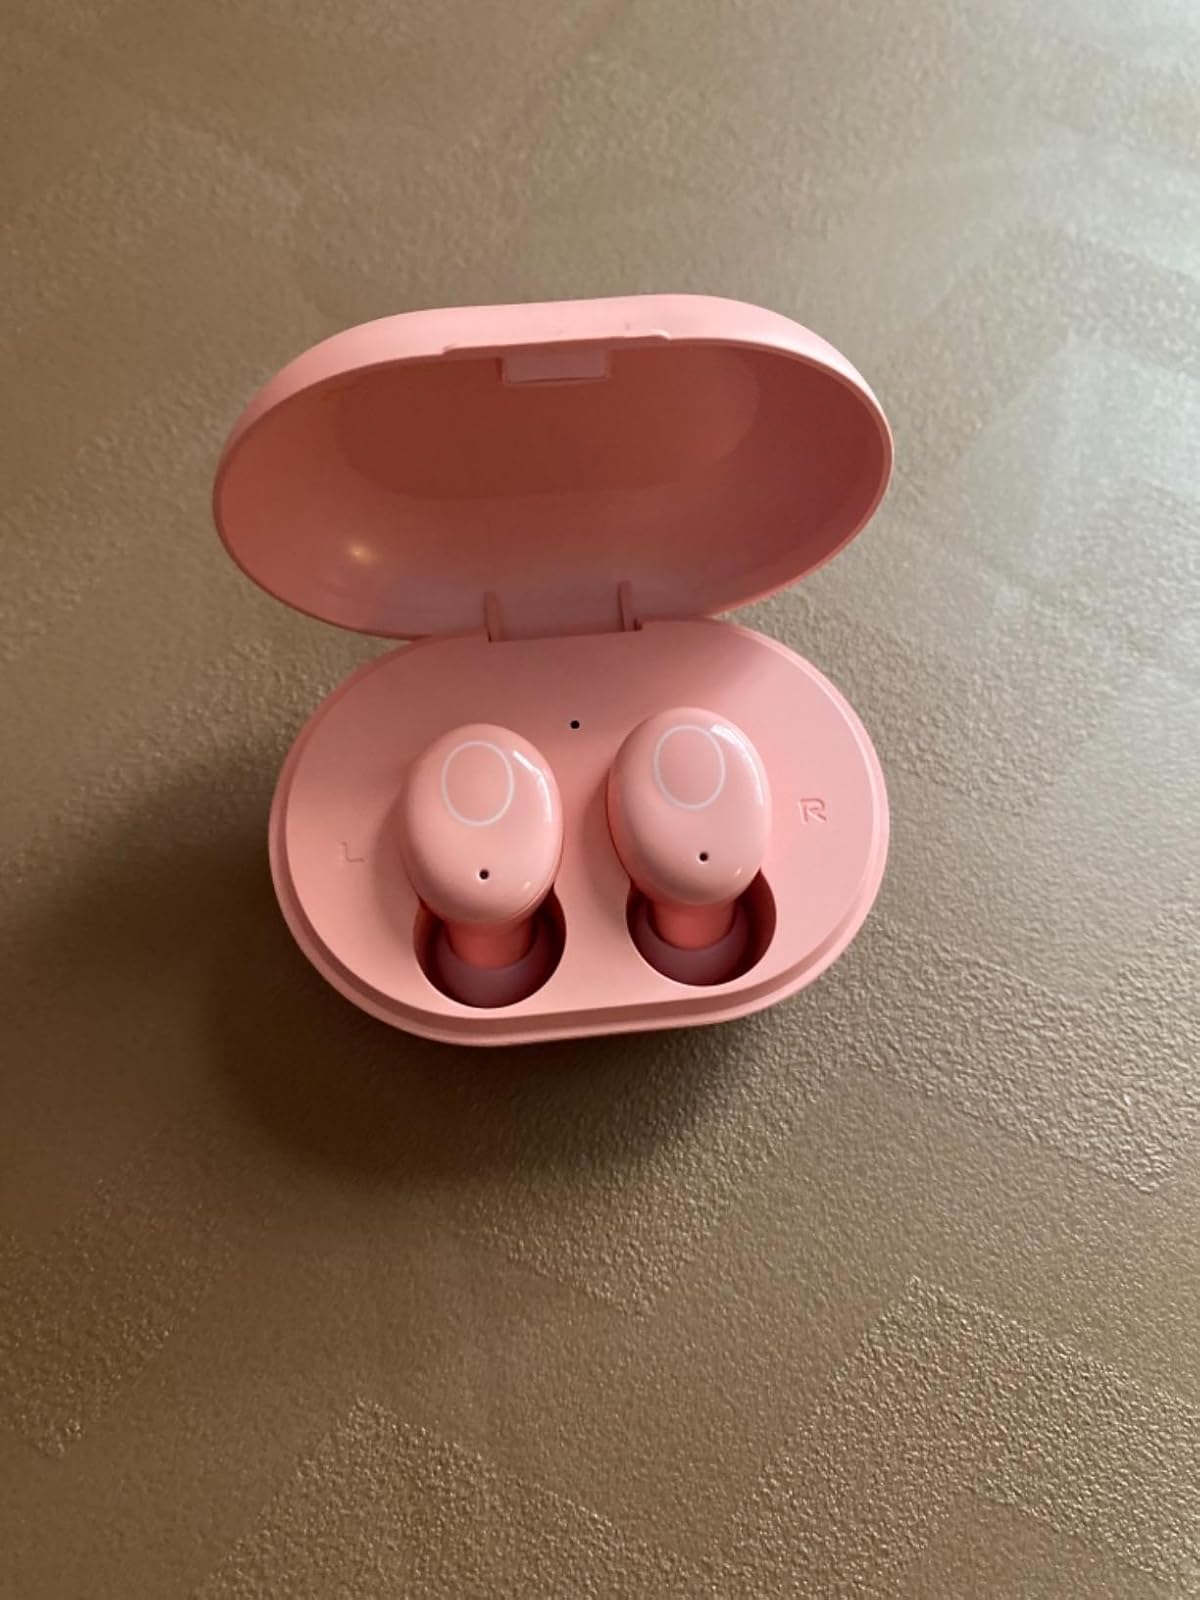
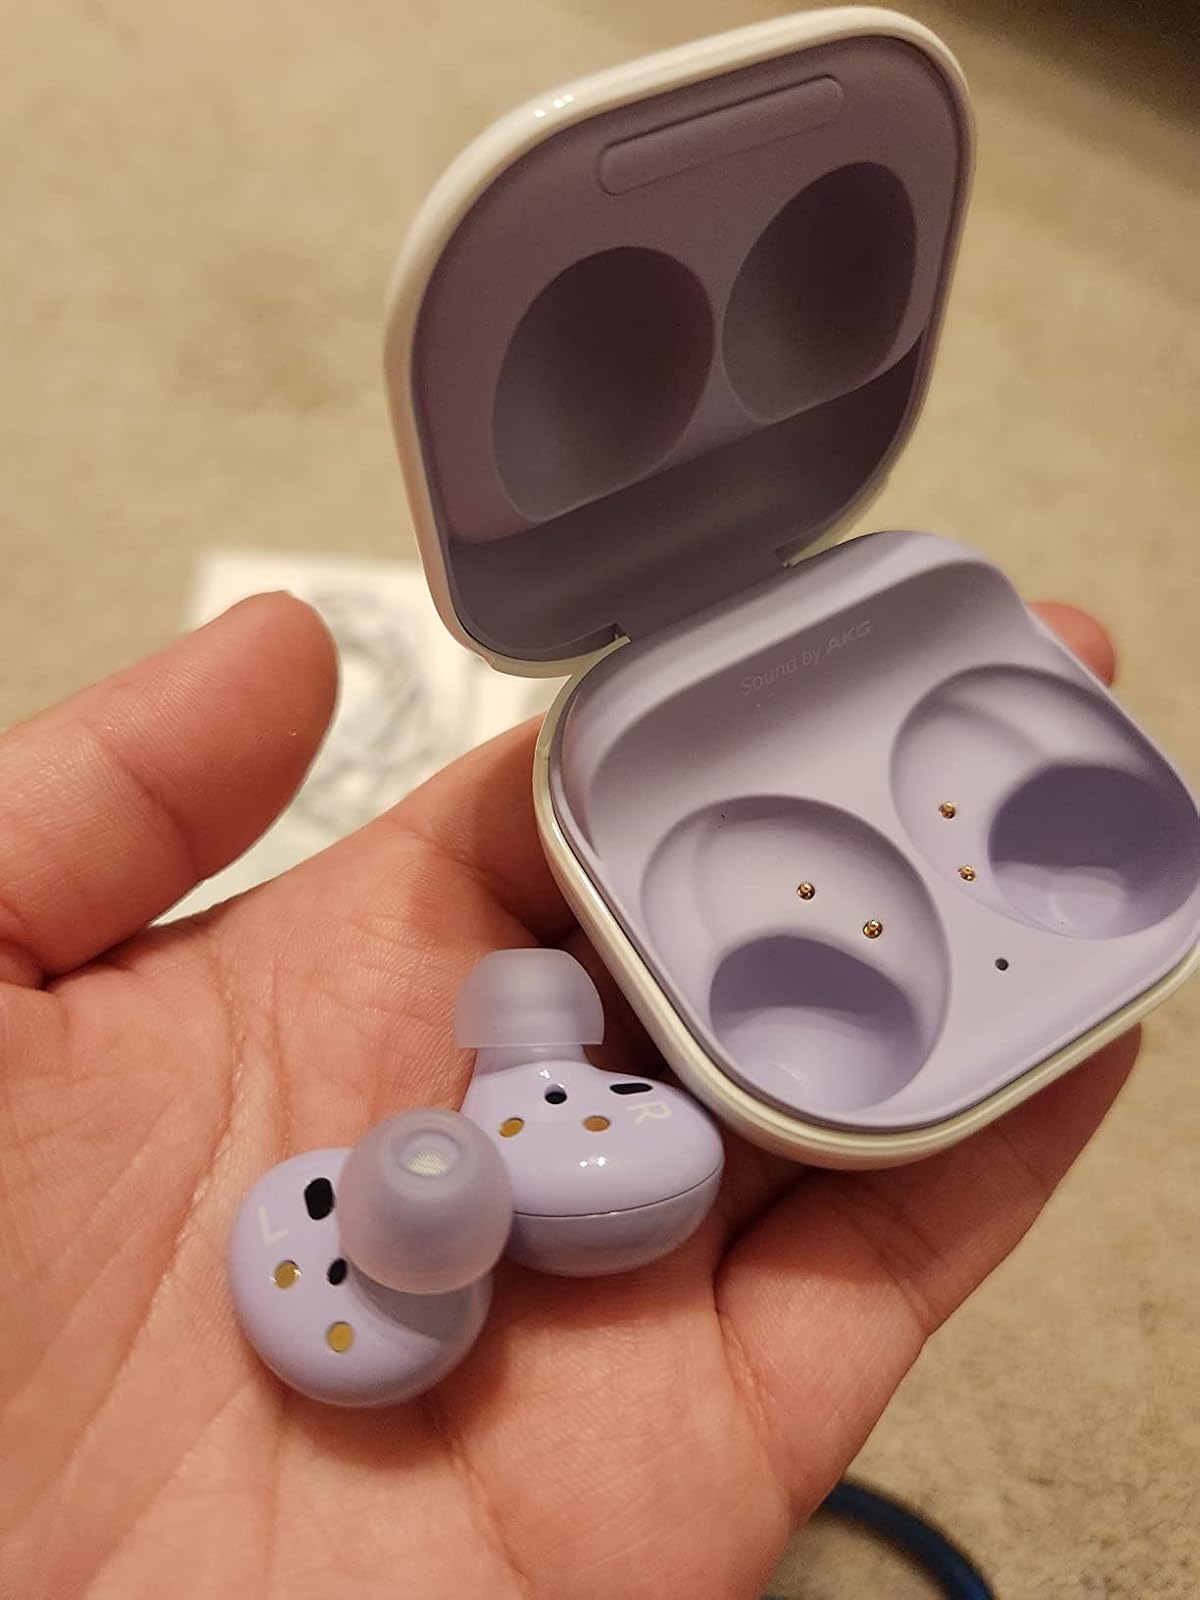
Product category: earbuds
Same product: no